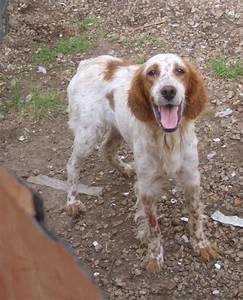
Label: cane